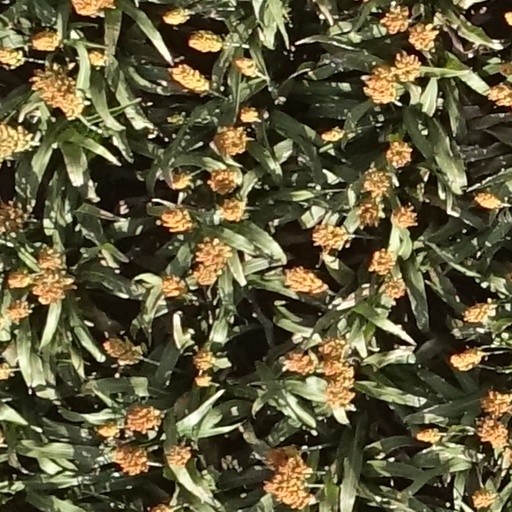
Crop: sorghum